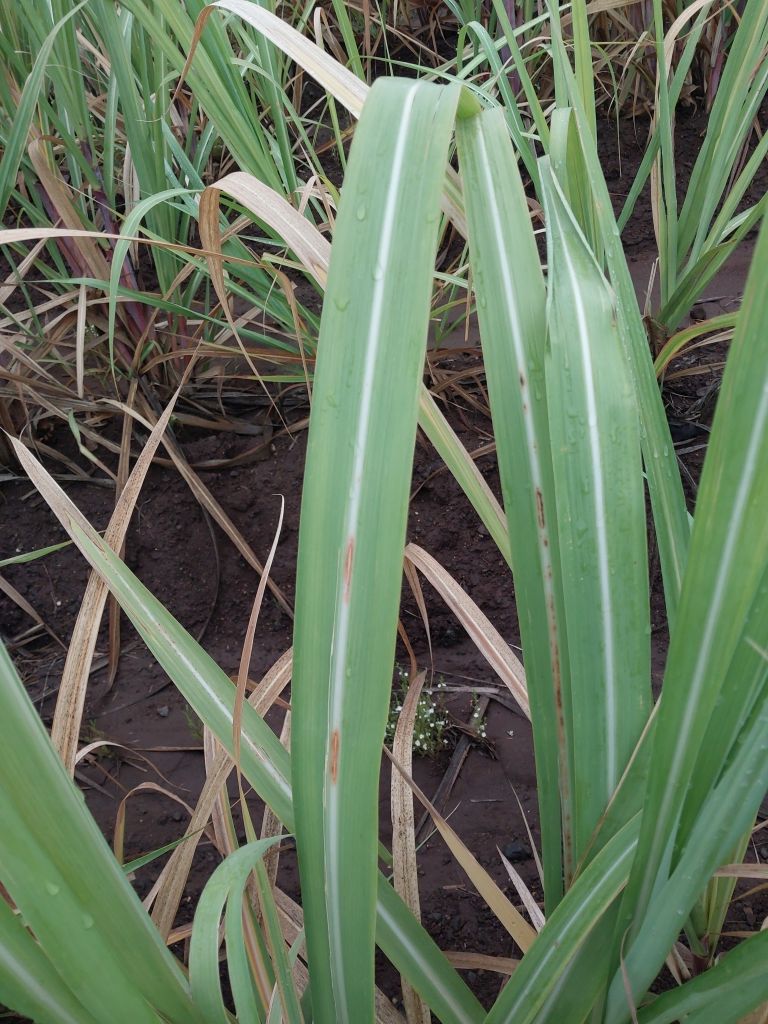
Label: Brown Spot